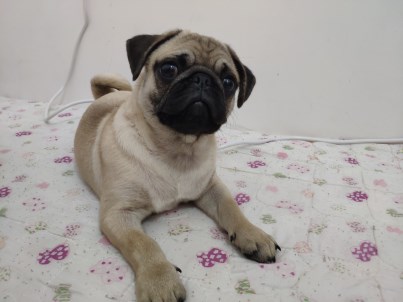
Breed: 798-n000130-pug